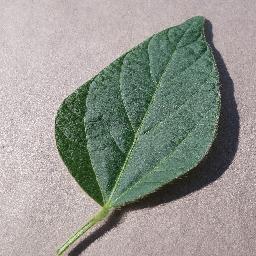
Label: Soybean___healthy